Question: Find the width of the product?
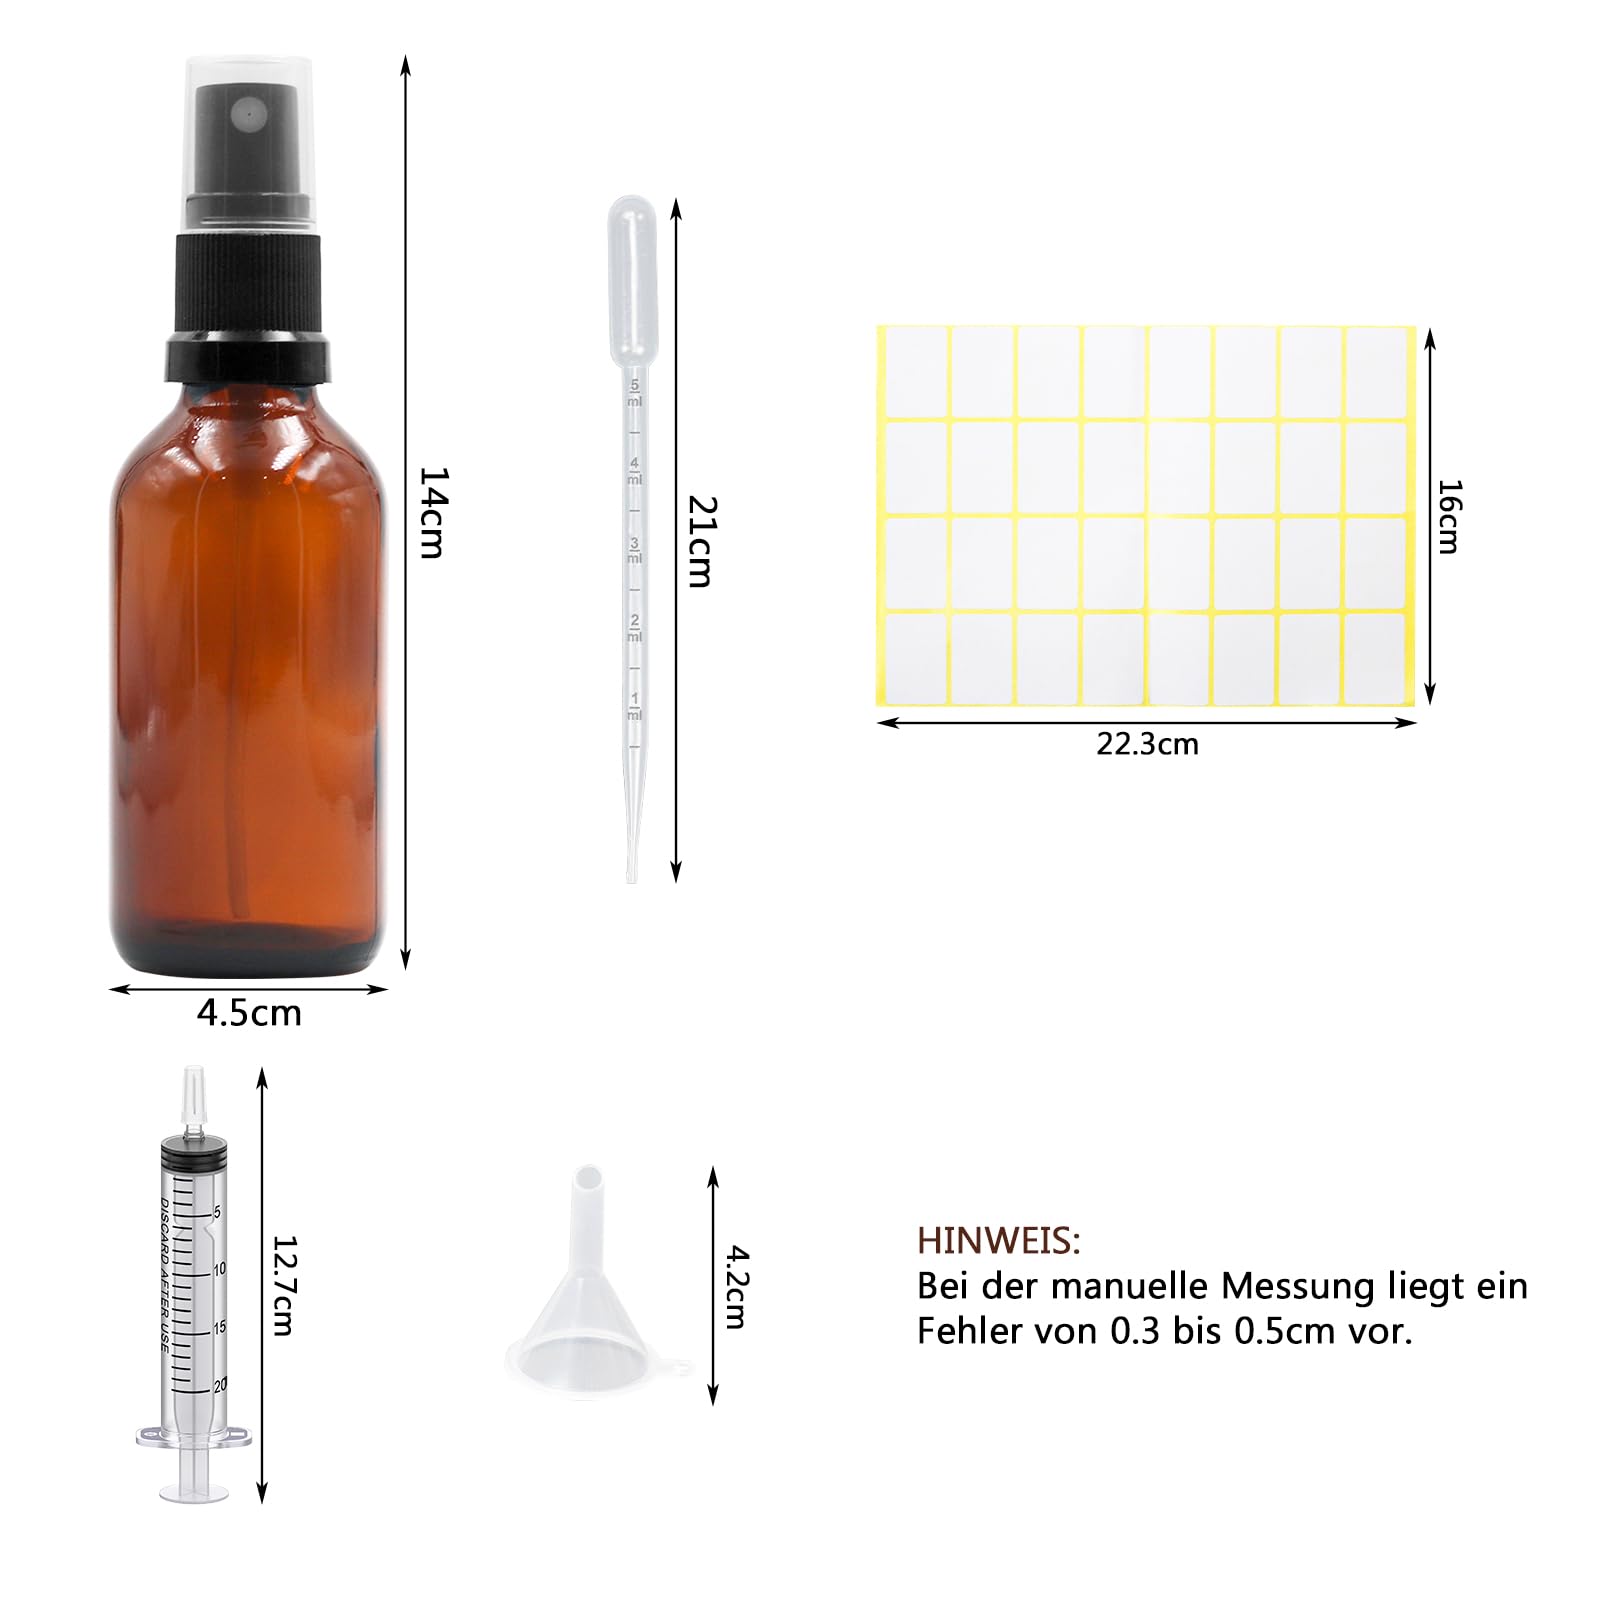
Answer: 4.5 centimetre